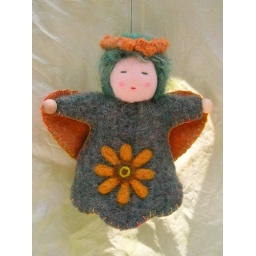
created for a swap with suzanne of down in the meadow. flower based loosely on the namaqualand daisy of south africa.